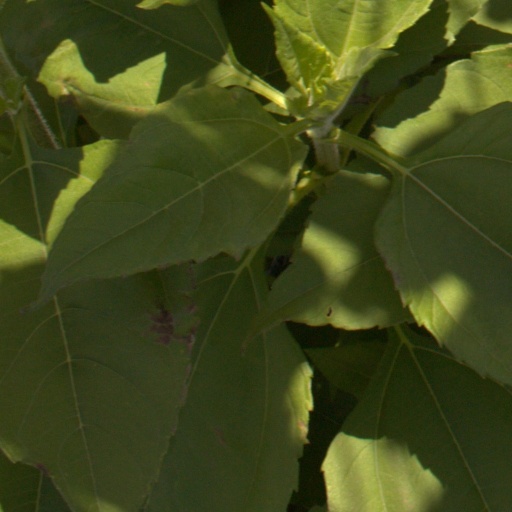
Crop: Jerusalem artichoke